Jama (coat)

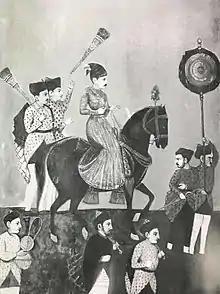
Maratha ruler Rajaram I wearing a Jama.

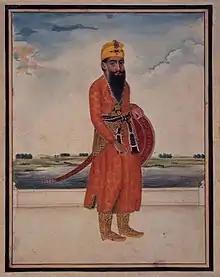
Maharaja Ranjit Singh wearing in 1829. the Sikh version of the Jama was shorter.

The term jama (Hindustani: जामा, جام ; Bengali: জামা; Odia: ଜାମା ) refers to a long coat which was popular in South Asia during the early modern era.